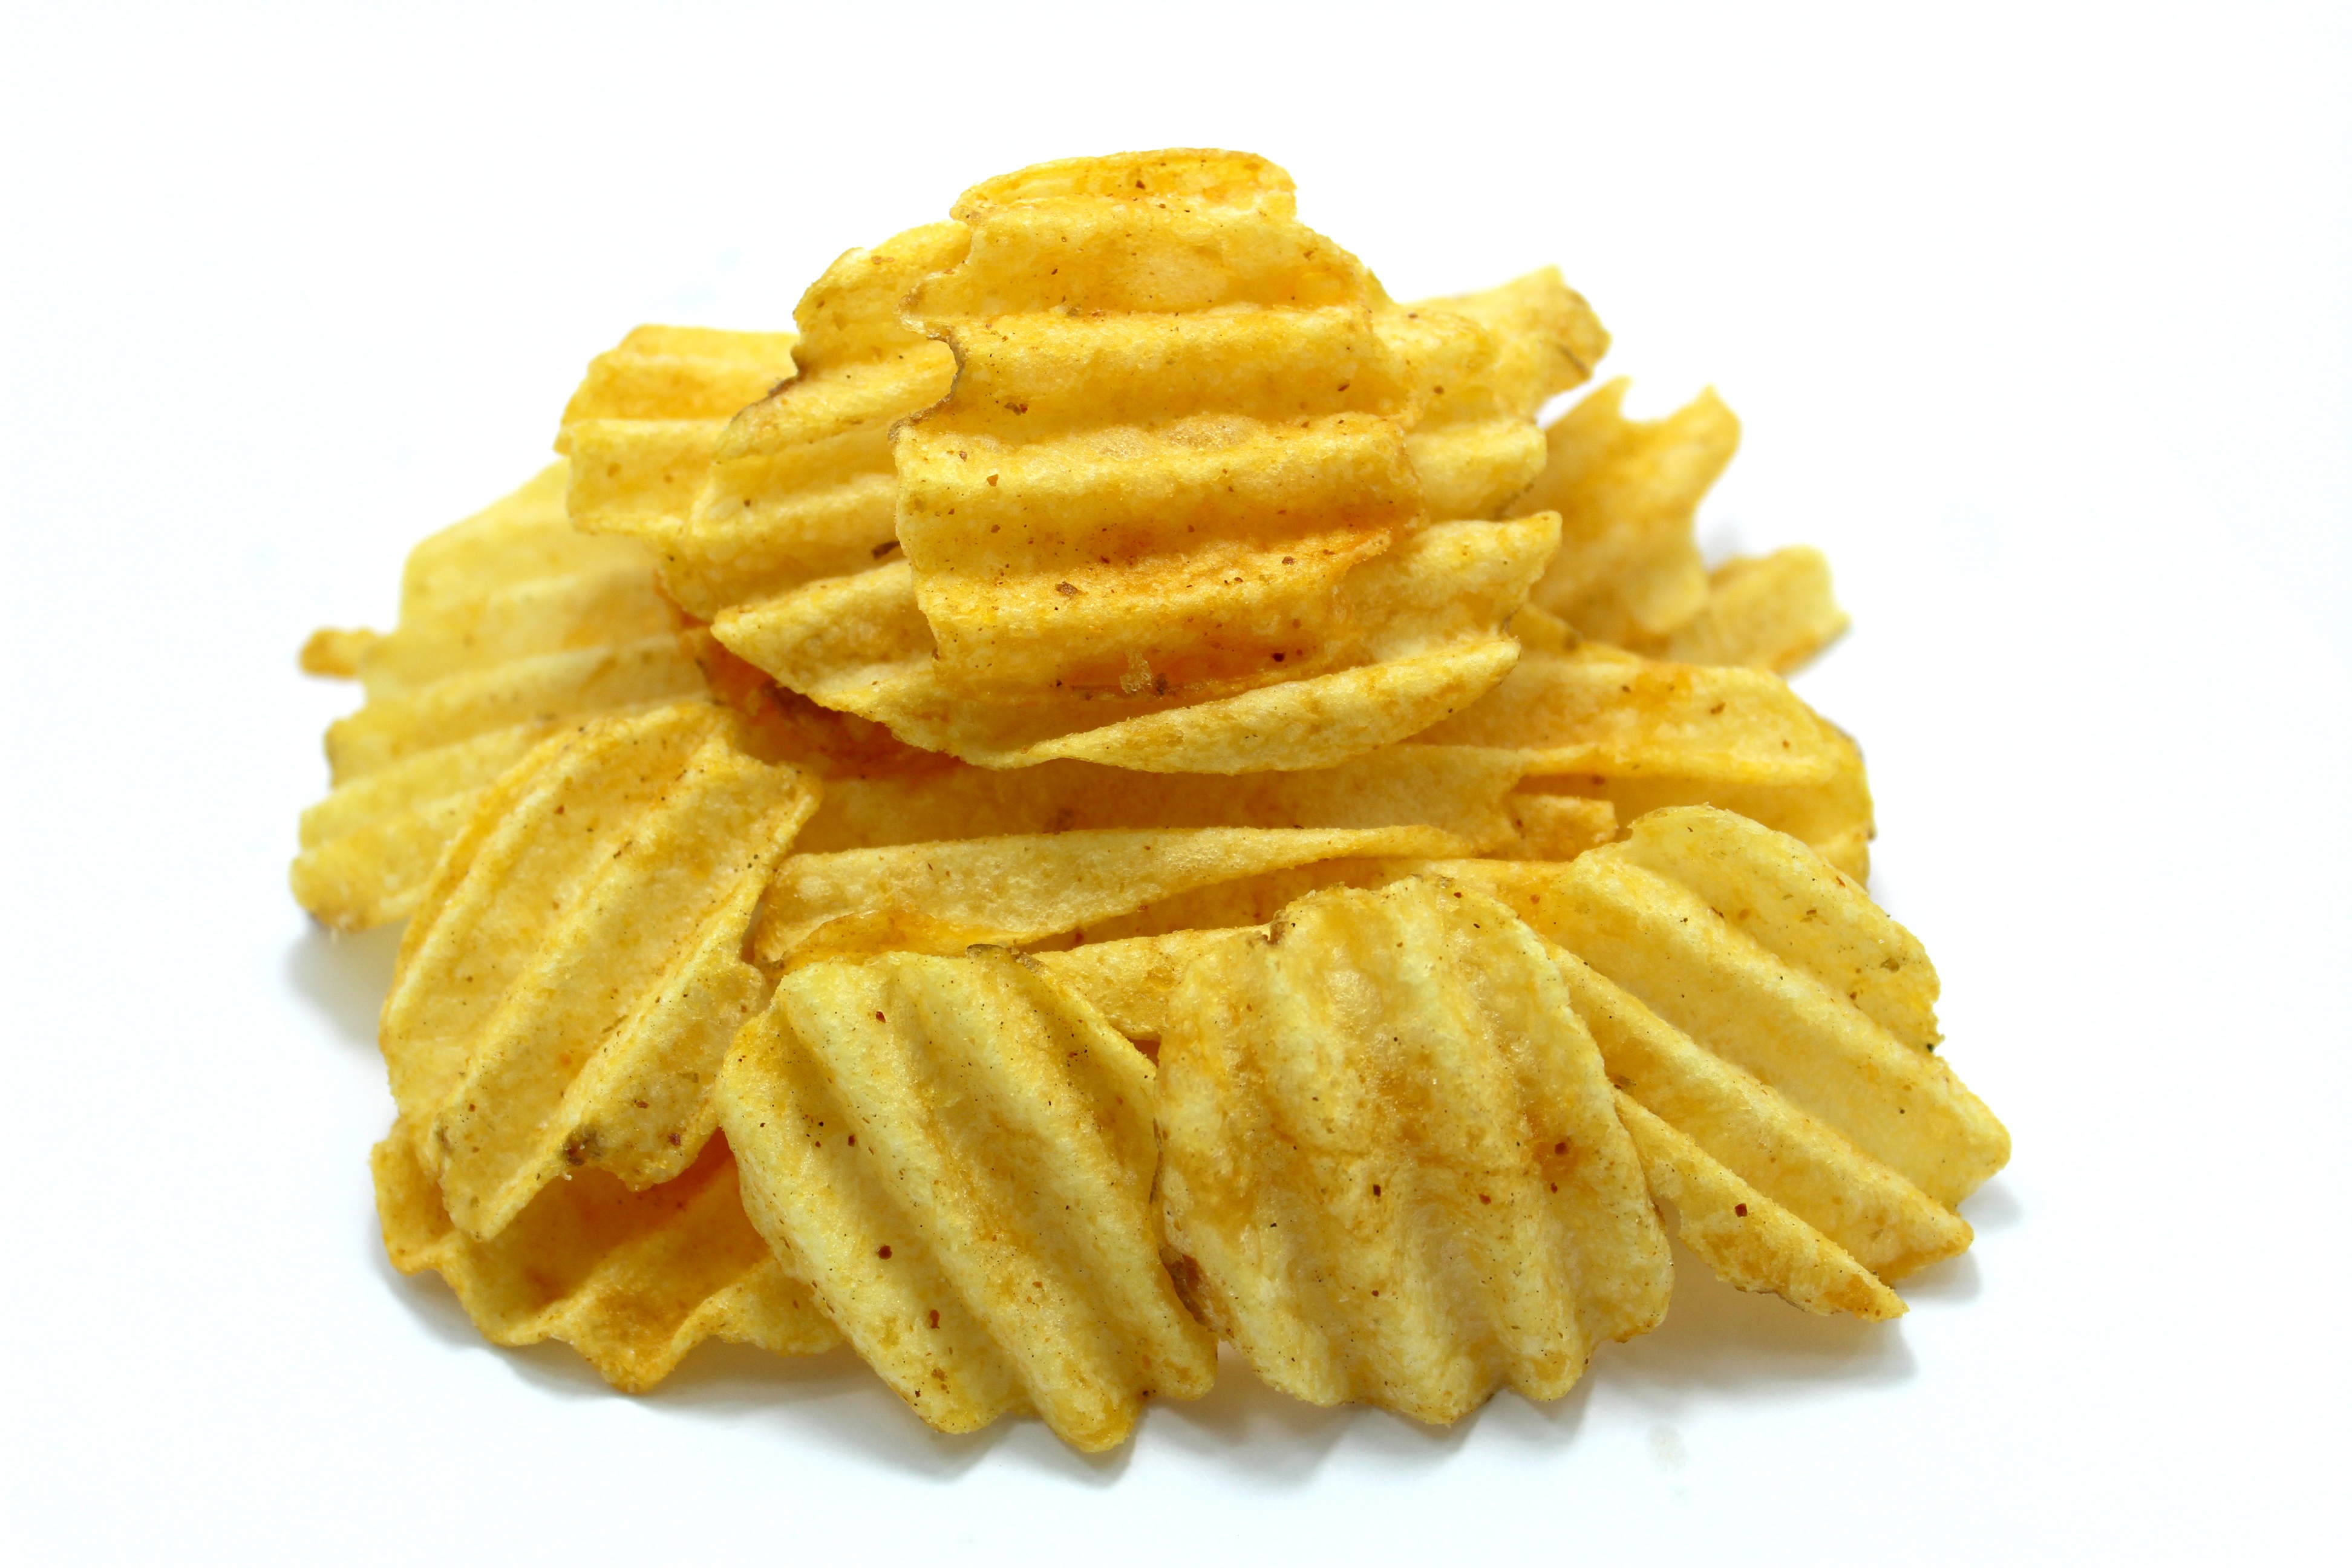
white, glass, isolated, pile, bowl, dish, meal, food, golden, spice, produce, salt, junk, yellow, closeup, breakfast, snack, close, eat, fast food, cuisine, delicious, potato, life, fried, full, fat, gold, nutrition, spicy, nourishment, tasty, consume, cluster, delicate, crisp, vegetarian food, edible, content, heap, crunchy, taste, greasy, scatter, chip, french fries, unhealthy, foodstuff, junk food, fattening, calorie, side dish, salted, snacking, consuming, snack food, fried food, potato chip, cheddar cheese